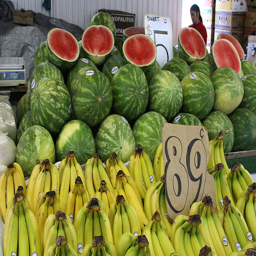
Bananas, water melon and other fruits displayed at a store
Bunches of bananas and stacks of watermelons offered for sale.
A large display with many watermelons and bananas.
a lot of bunches of bananas near a lot of watermelons
The fruit stand has bananas and watermelons for sale.